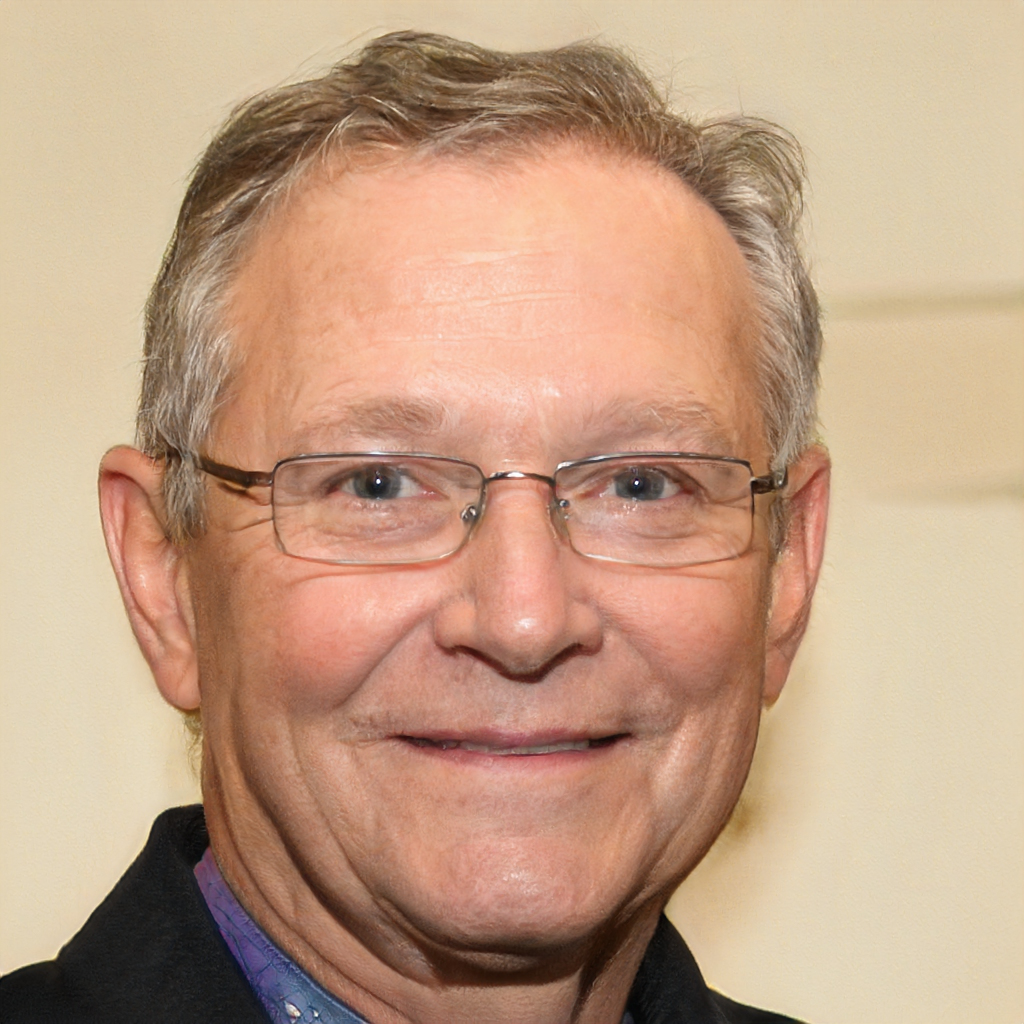
Gender: Male